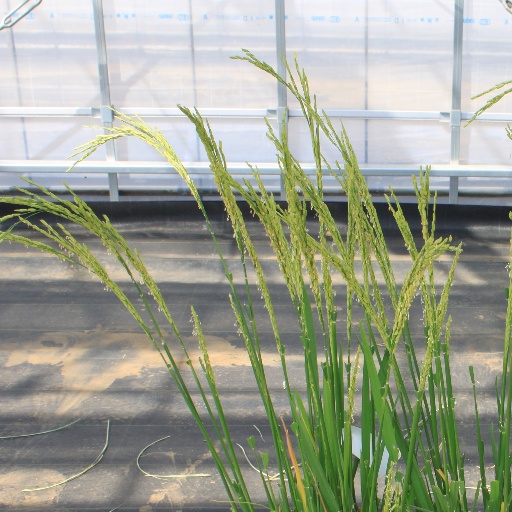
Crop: rice